Esquiline Treasure

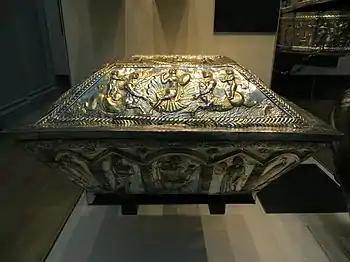
Lid of the Projecta Casket

In the summer of 1793 workers encountered a large collection of silver objects during excavation work at the foot of the Esquiline Hill in Rome, which had been the area favoured by the Roman aristocracy for their houses throughout the Roman period. These items were found in the ruins of a Roman building, which was at that time in the premises of the monastery of San Francesco di Paola in Rome. The first official record of the finds was made one year after their discovery by the famous Italian classical archaeologist and later head of the Capitoline Museum Ennio Quirino Visconti.